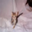
Label: cat